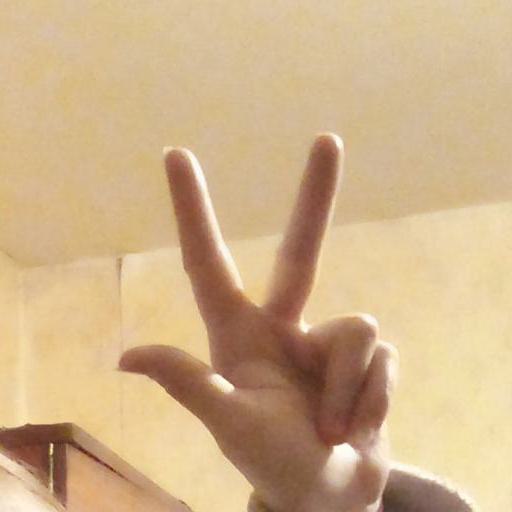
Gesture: three2